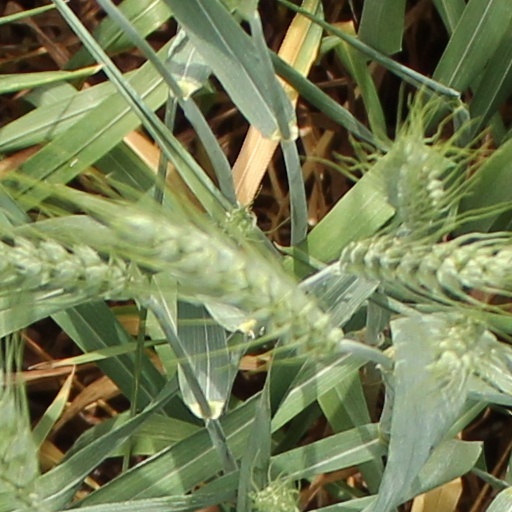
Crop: wheat